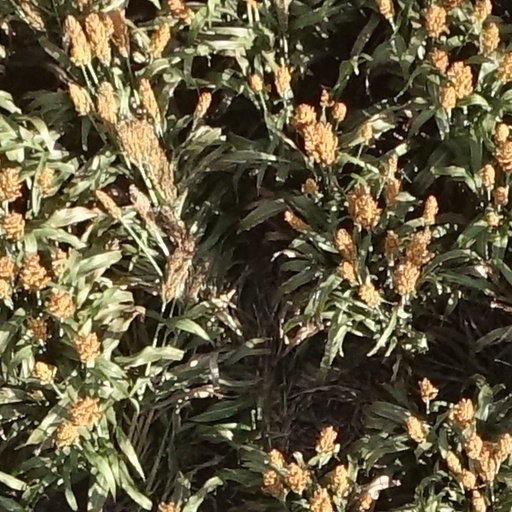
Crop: sorghum